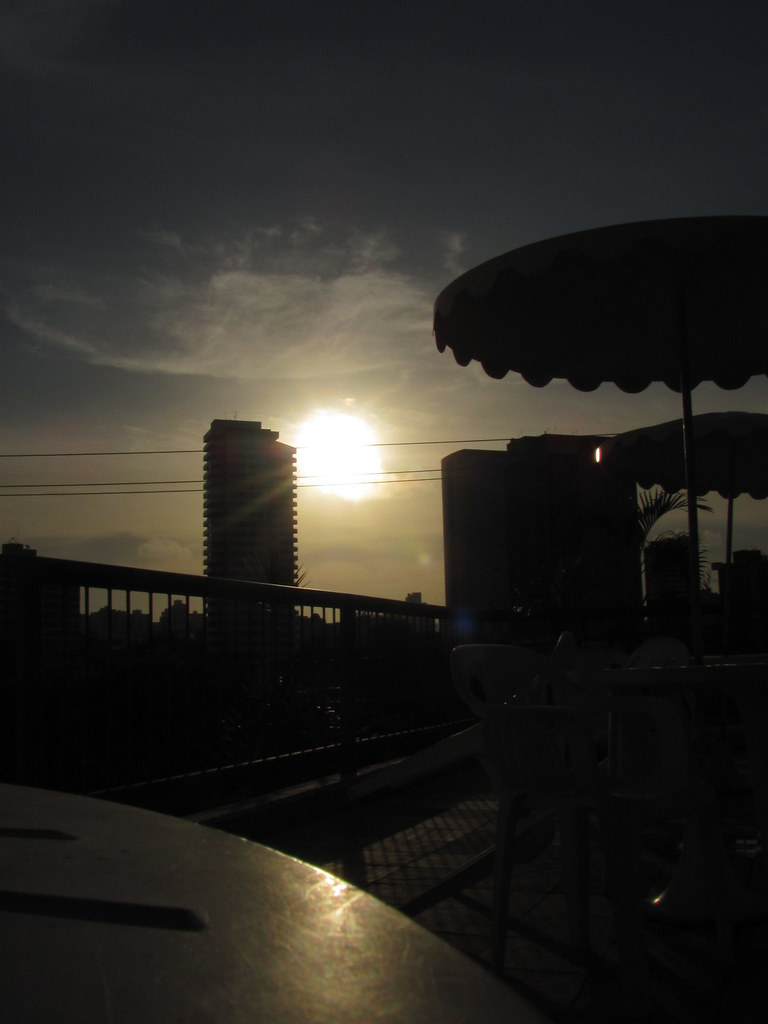
Fire: no
Smoke: no